Standard Oil Red Crown Service Station

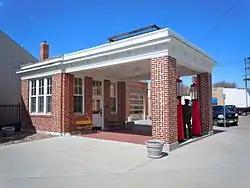

The Standard Oil Red Crown Service Station, at 220 N. Spruce St. in Ogallala, Nebraska, was built in 1922. It was listed on the National Register of Historic Places in 2004.